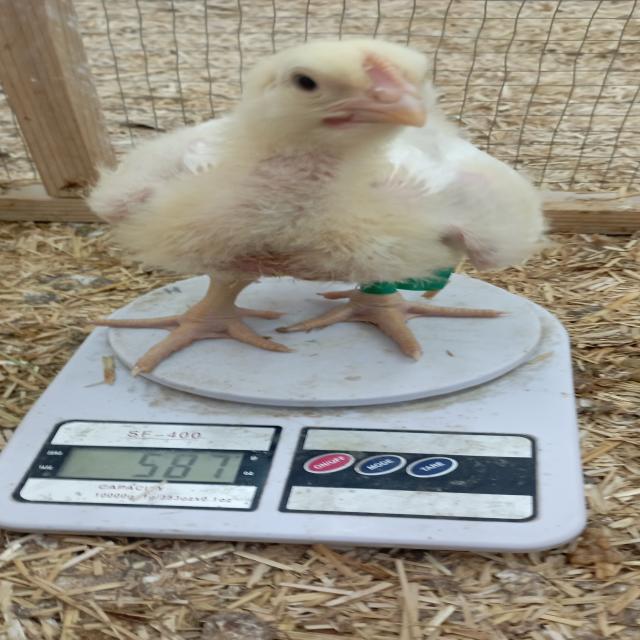
Weight: 587 g